Naoise

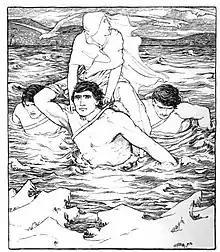
Naoise carrying Deirdre, along with his two brothers. Illustration by John D. Batten in "Celtic Fairy Tales" (1892).

In Irish mythology, Naisi, Noíse or Noisiu (modern spelling: Naoise ) was the nephew of King Conchobar mac Nessa of Ulster, and a son of Uisneach (or Uisliu). He is mentioned in the tale known as the "Tragic Tale of the Sons of Uisnech", or "Exiles of the Sons of Uisnech", usually found within the set of stories in the "Táin Bó Cúailnge", part of the Ulster Cycle.